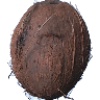
Label: Cocos 1